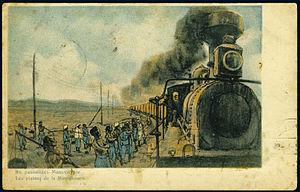
Les plaines de la Mantchourie Русский: На равнинах Манчьжурии